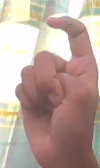
ASL sign: X